Margaret Ann Scruggs Carruth

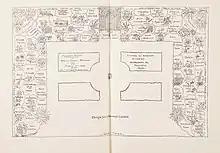
"Example of A Perennial Garden", "Gardening in the South and West," Scruggs-Carruth, 1932

Margaret Ann Scruggs-Carruth (1892–1988) was a Texan etcher, printmaker, illustrator and educator. She was primarily active in the first half of the 20th century, illustrating one of the first botanical guides for native Texas plants in 1932.